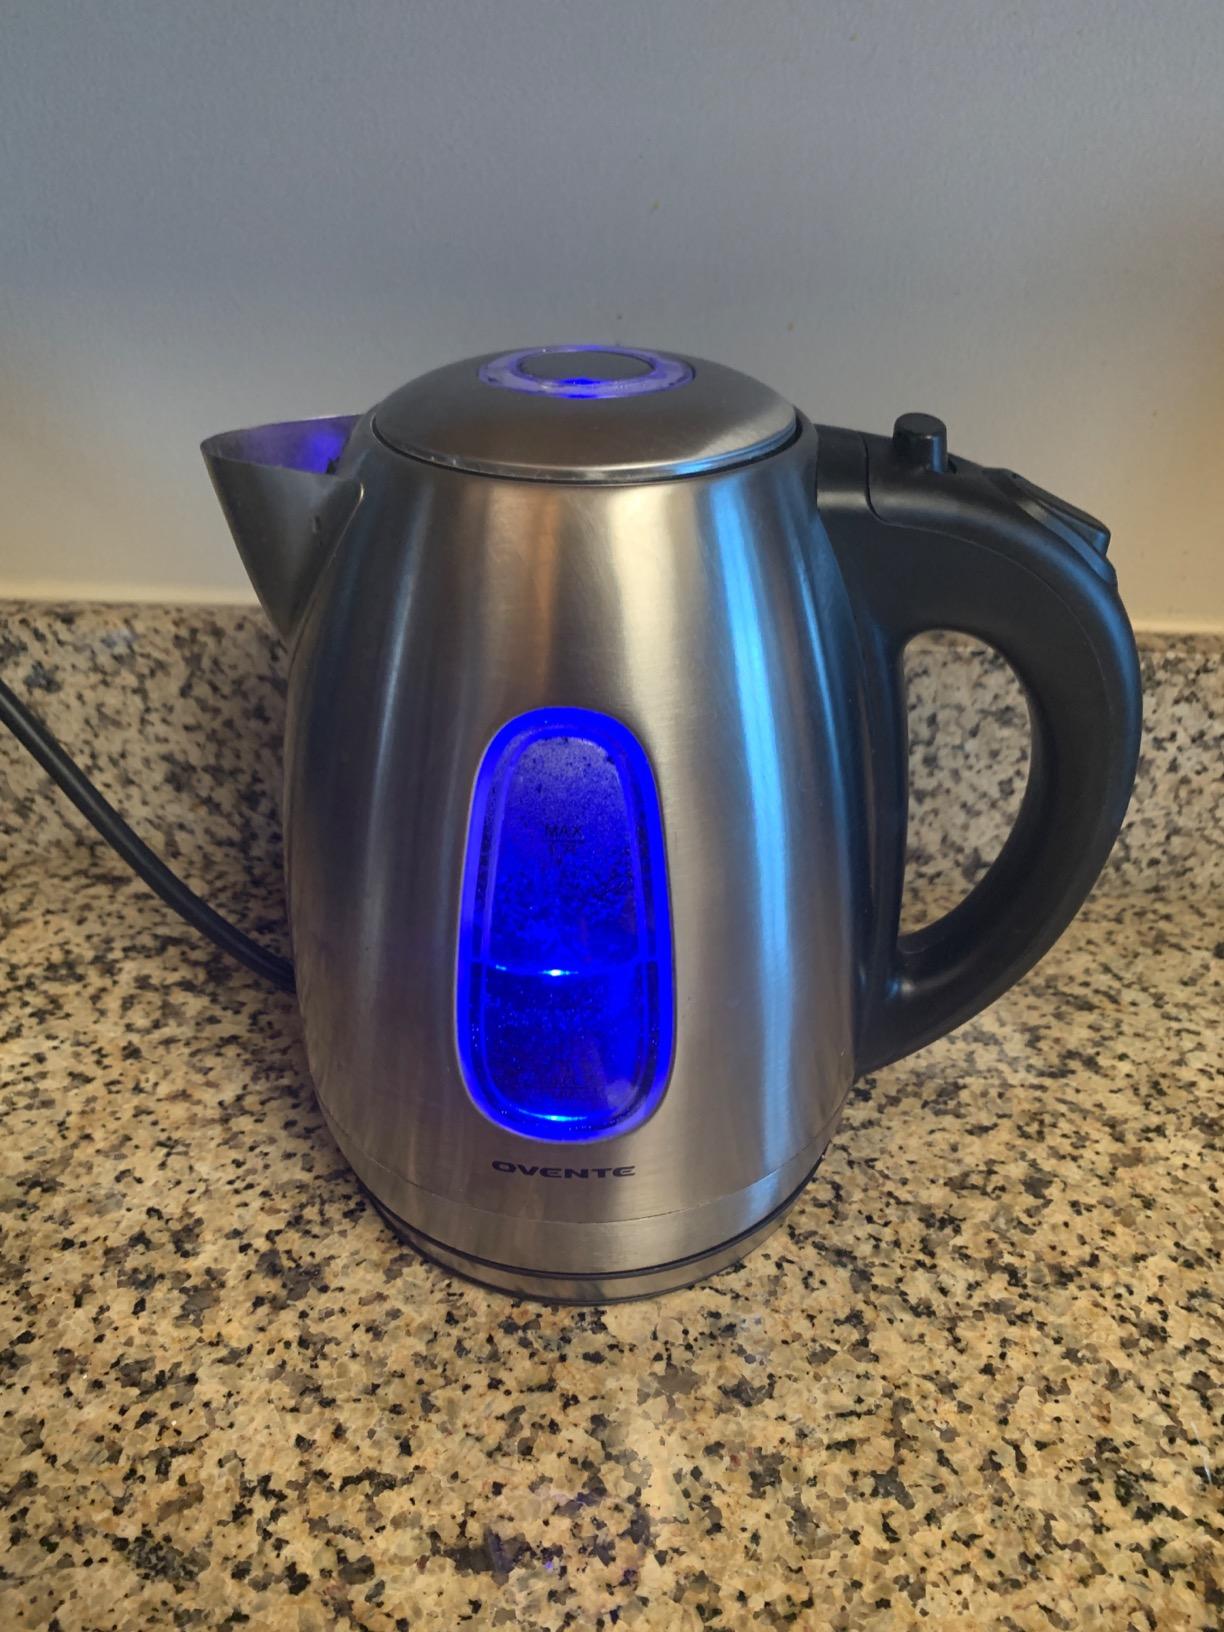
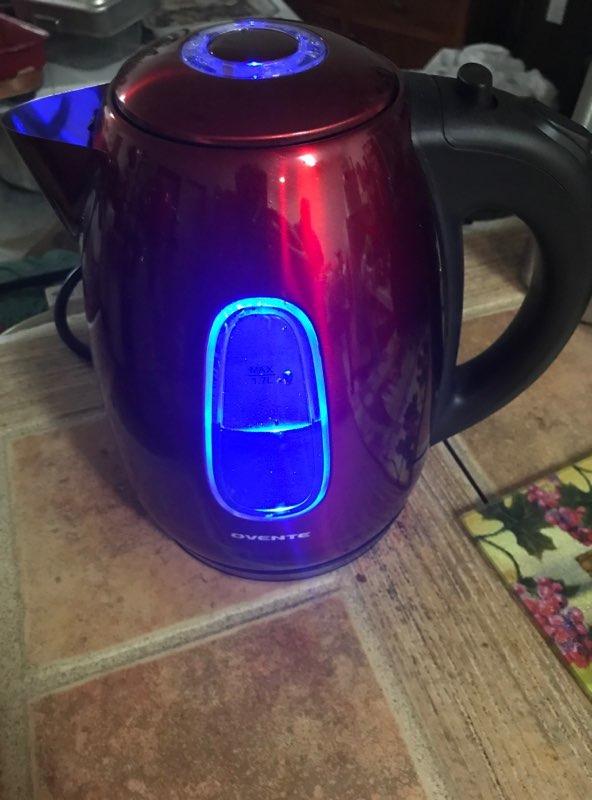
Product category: items_kettle
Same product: no